Cannabis cultivation

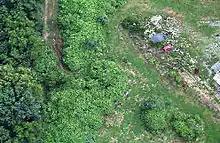
Aerial view of guerrilla cannabis plot

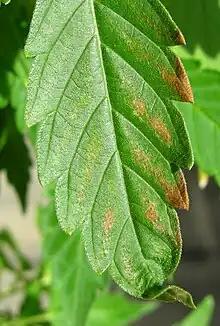
Fertilizer burn on a leaf

Cannabis can be grown outdoors, either on natural soil or in pots of pre-made or commercial soil. Some strains perform better than others in outdoor settings, an attribute that depends on different conditions, variables and aspects. Outdoor marijuana strains, like most other strains, can be bought in numerous locations and over a hundred different cannabis strains that are bred for outdoor growing exist—many of these outdoor cannabis seeds are simply copies of other pre-existent strains or seeds with different names and descriptions.